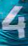
Number: 4